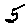
Label: 5